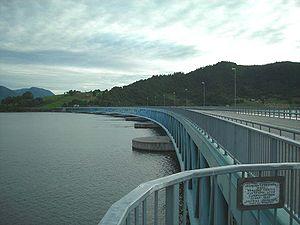
Cette liste de ponts de Norvège a pour vocation de présenter une liste de ponts remarquables de Norvège, tant par leurs caractéristiques dimensionnelles, que par leur intérêt architectural ou historique.
La longueur d'un pont ou d'un viaduc est mesurée entre culées, c'est-à-dire entre extrémités. Un ouvrage d'art est dit non courant dès que sa longueur dépasse 100 mètres. Il est dit exceptionnel lorsque celle-ci dépasse 500 mètres. Cet article présente la liste des ponts et viaducs de Norvège dont la longueur est supérieure ou égale à 500 mètres.